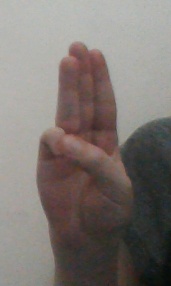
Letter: thaa